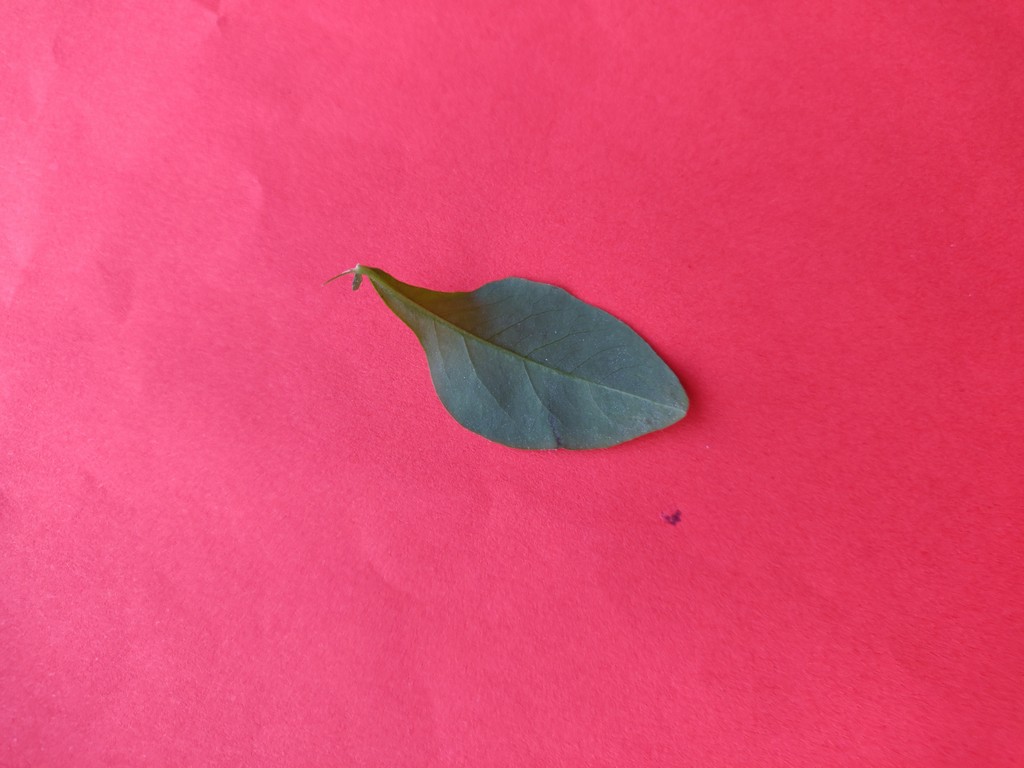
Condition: Healthy
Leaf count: single
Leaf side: back